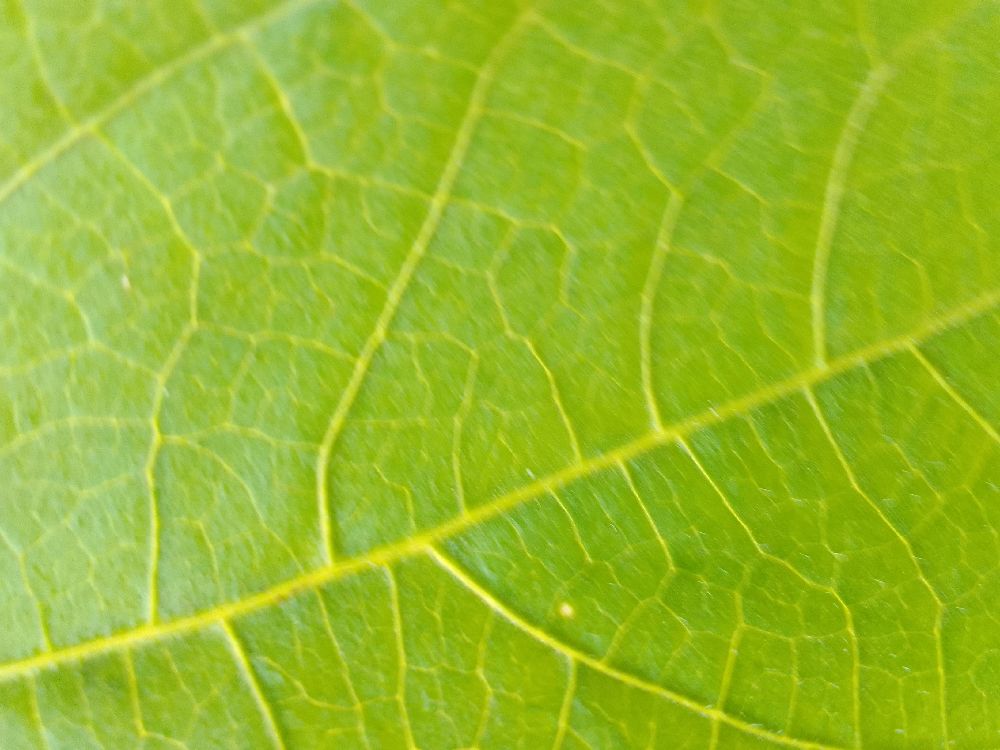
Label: healthy